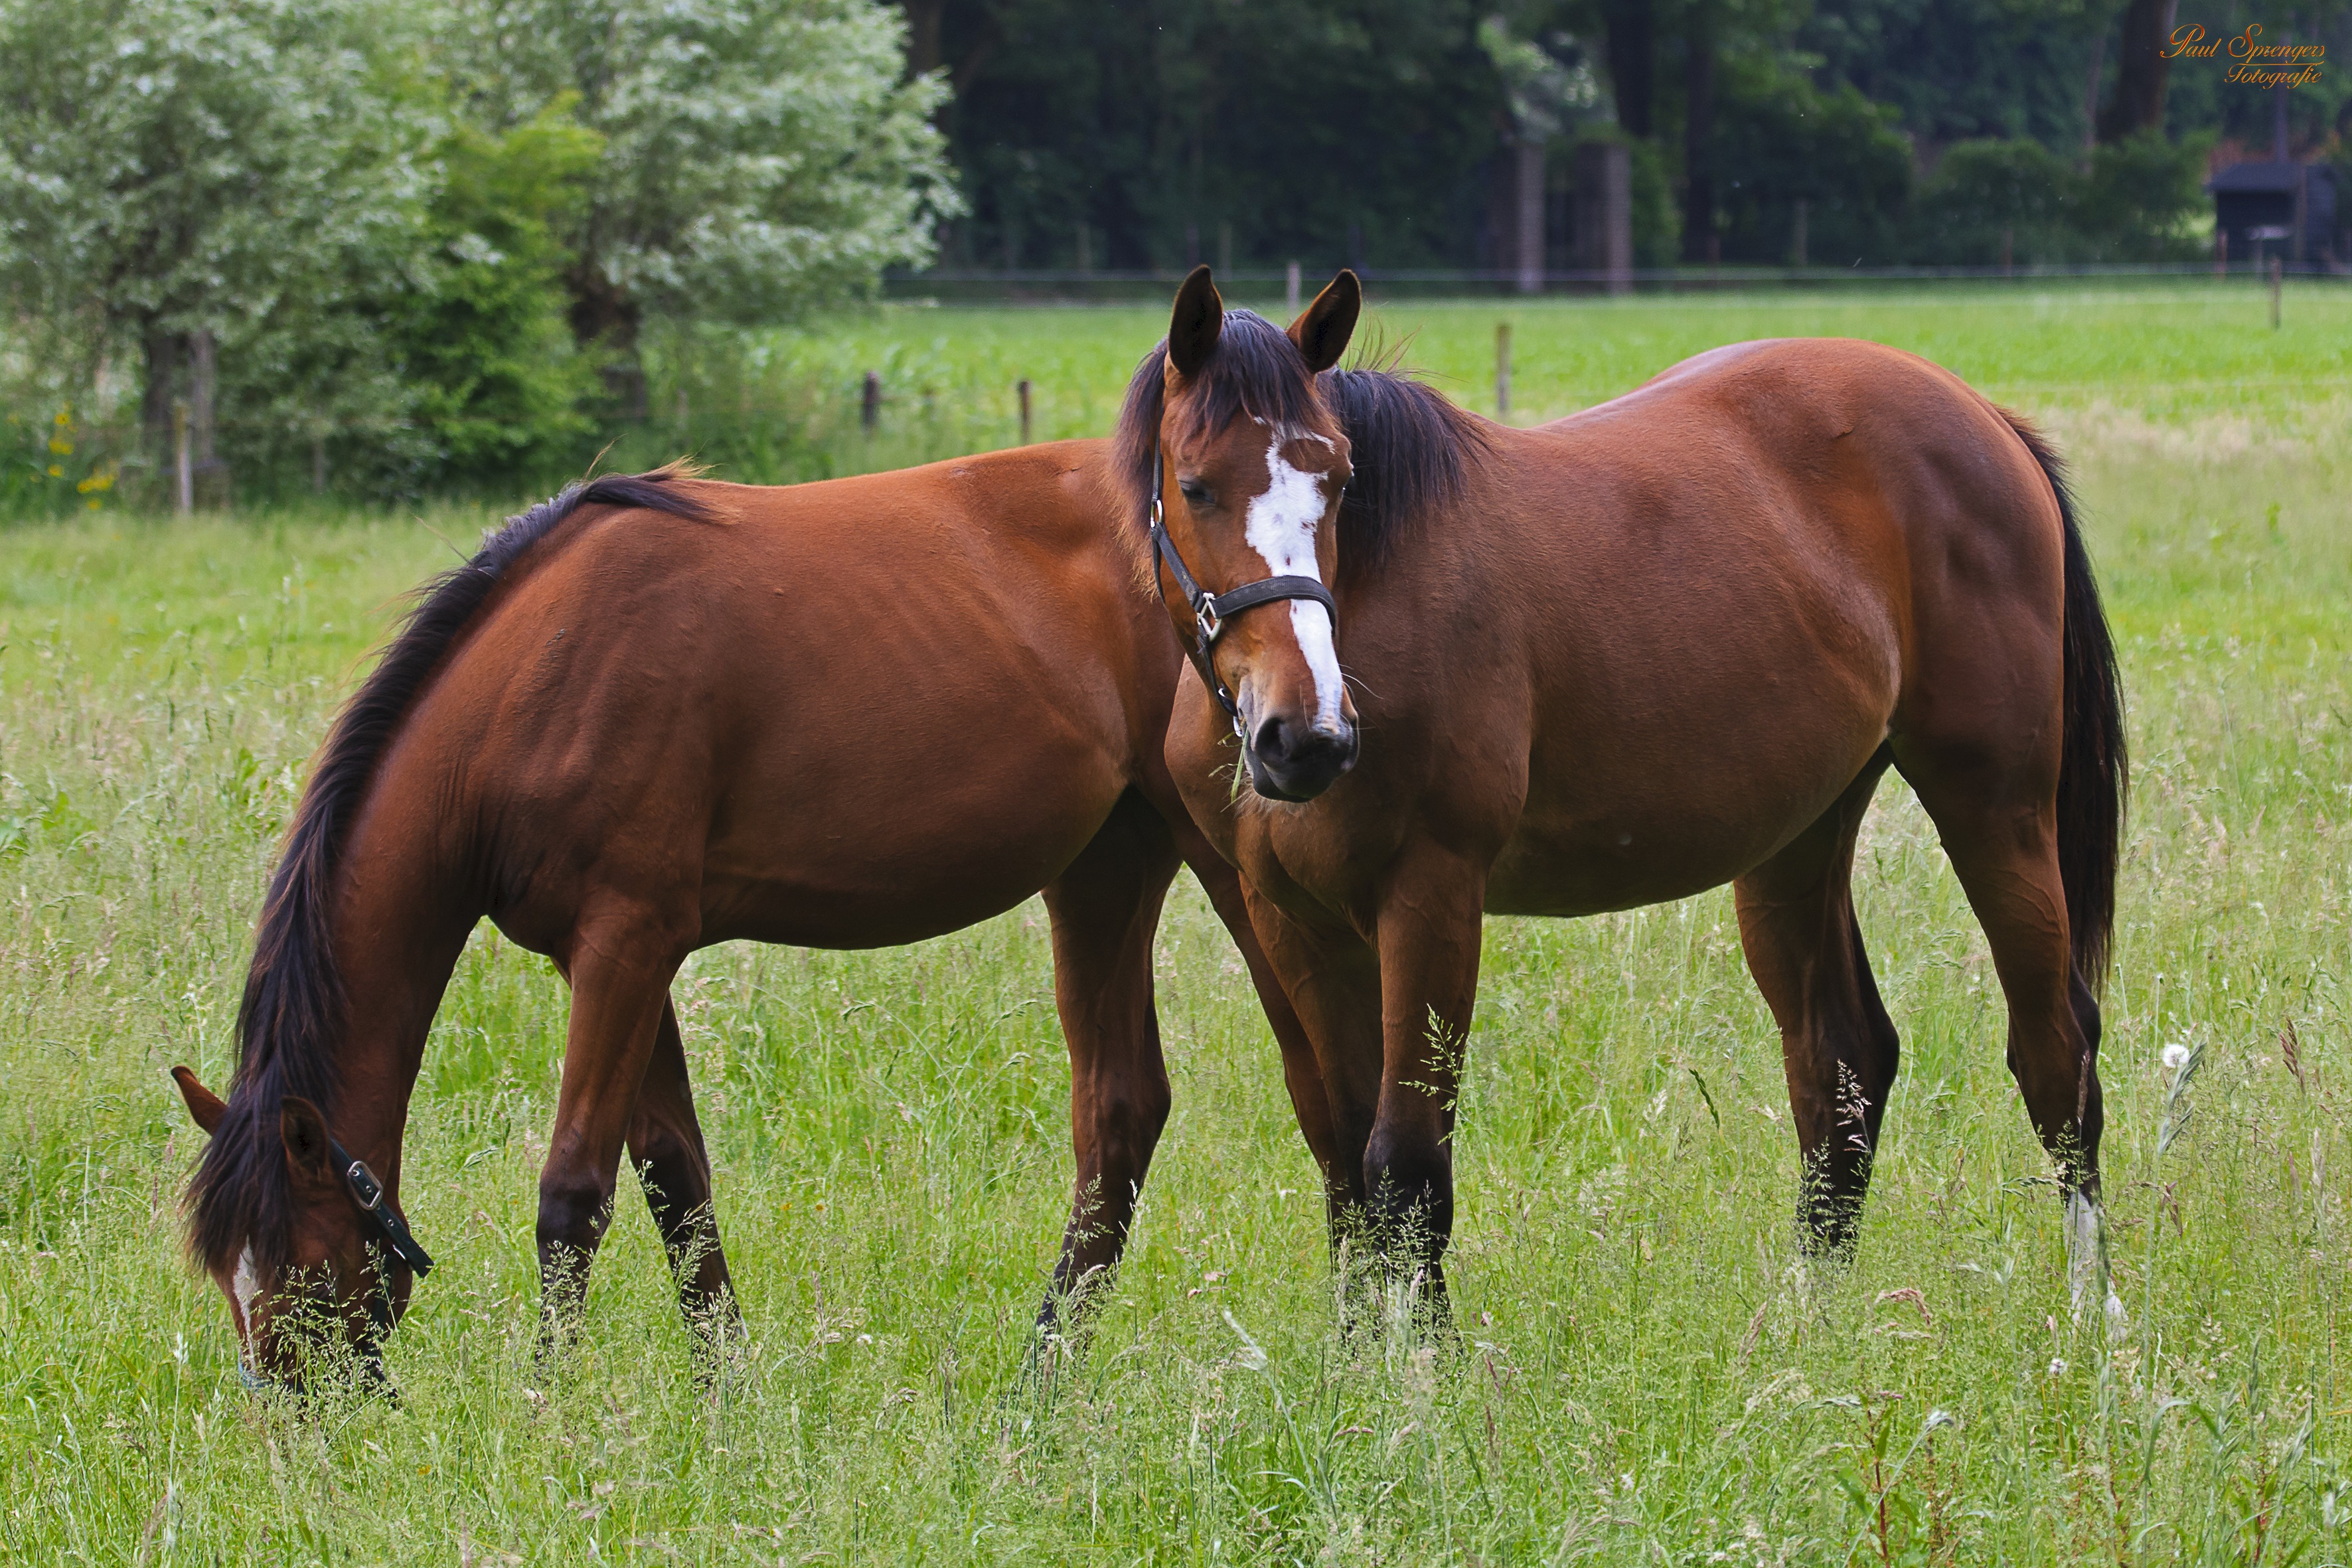
nature, grass, meadow, prairie, pasture, grazing, horse, rein, mammal, stallion, mane, horses, animals, mare, foal, colt, equestrianism, eventing, trail riding, horse like mammal, mustang horse, animal sports, endurance riding